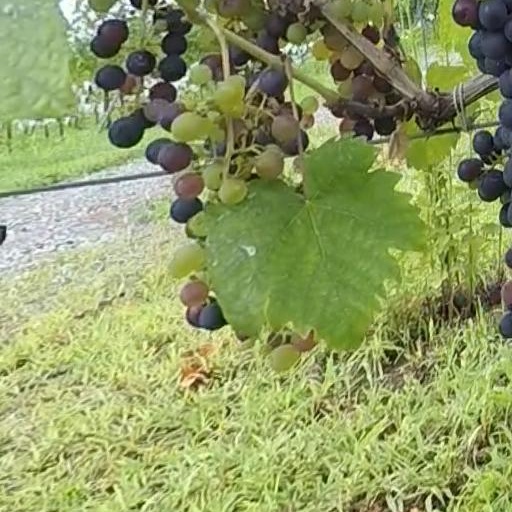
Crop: grape